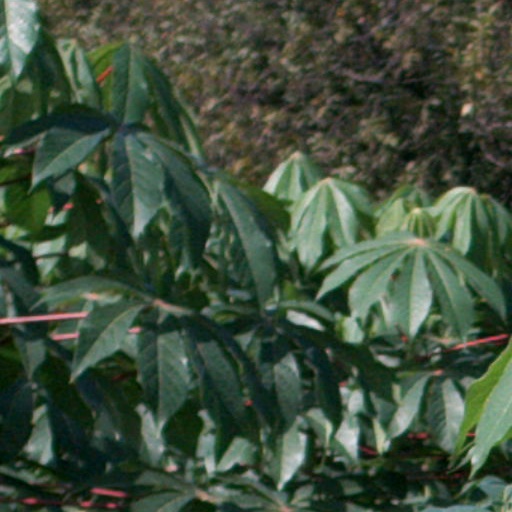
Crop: cassava